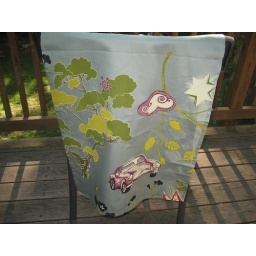
Katy included this super-cool kitchen towel in a recent swap package. I love it!